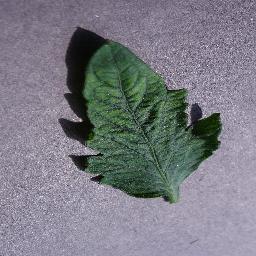
Label: Tomato___Tomato_mosaic_virus